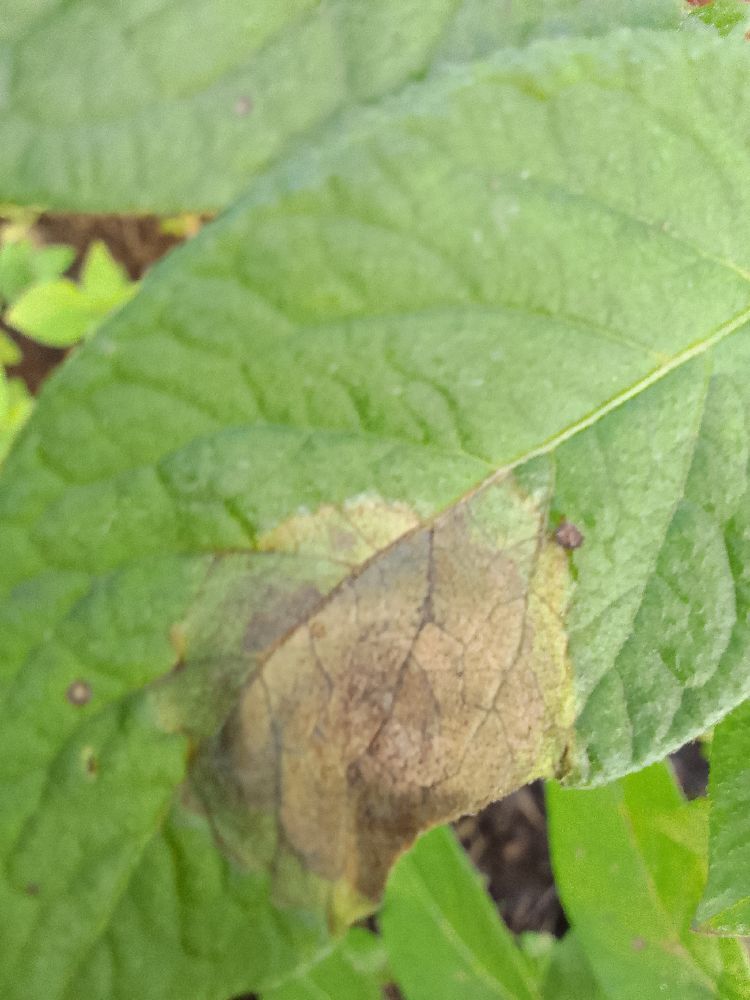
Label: Late blight